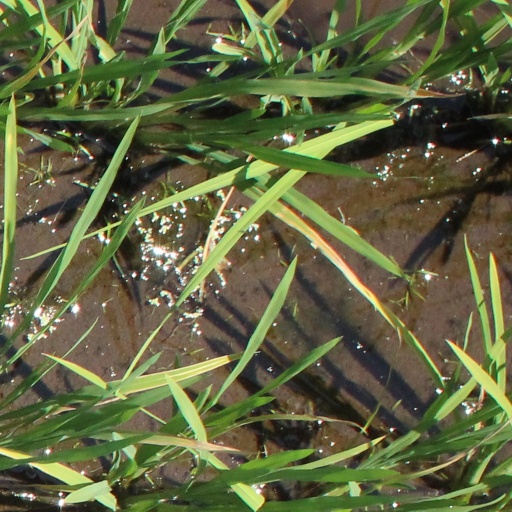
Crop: rice